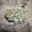
Label: frog